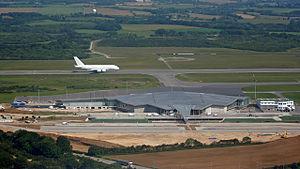
Airbus A380 au roulage sur la piste principale avec l'aérogare en construction à l'été 2007
L'aéroport de Brest-Bretagne est un aéroport international français situé sur la commune de Guipavas, à 10 km au nord-est de Brest, dans le département du Finistère, en Bretagne. C'est le plus grand aéroport de la région Bretagne en nombre de passagers transportés. Il franchit pour la première fois de son histoire en décembre 2012 le cap du million de passagers en un an.